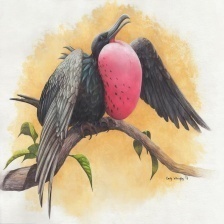
Species: FRIGATE
Scientific name: FREGATIDAE